Wallasea Island

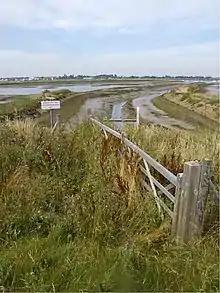
Wallasea Island vista

The name is said to derive from Old English "wala" meaning "foreigner" and the suffix -ey, meaning island. Almost nothing is known about the early history of Wallasea. At the end of the last ice age it was almost certainly dry land like most of the North Sea basin. Rising sea levels are thought to have deposited the silt and sand which (together with older clays) underlie the island's soil. Several archaeological features have been recorded on the south and east edges of the island, these are the "red hills" typical of the Roman period and were probably relics of a process of extraction of salt from sea water.